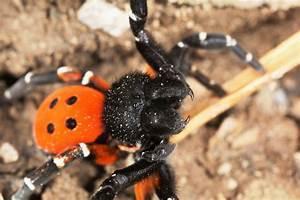
spider